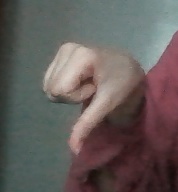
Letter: waw